2015–16 Marquette Golden Eagles men's basketball team

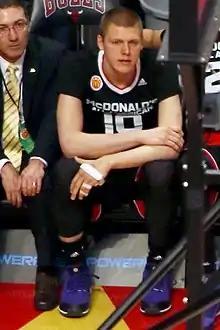
Henry Ellenson at the 2015 McDonald's All-American Boys Game

!colspan=9 style="background:#00386D; color:#FDBB30;"| Big East tournament